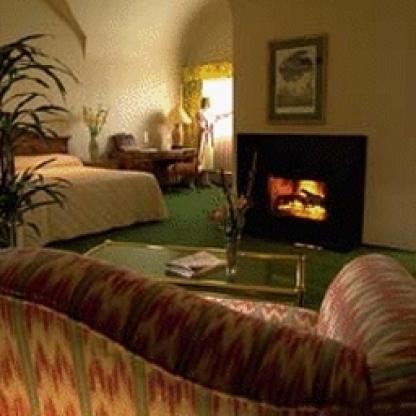
Scene: Indoor